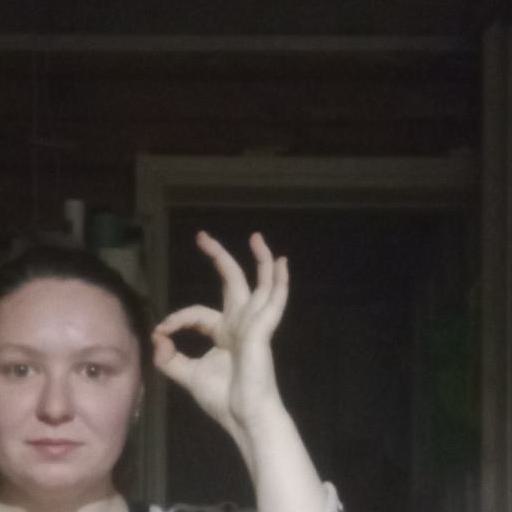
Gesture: ok